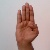
The image shows a hand gesture representing the letter 'B' in Indian Sign Language.